History of botany

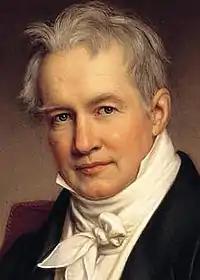

To sharpen the precision of description and classification, Joachim Jung (1587–1657) compiled a much-needed botanical terminology which has stood the test of time. English botanist John Ray (1623–1705) built on Jung's work to establish the most elaborate and insightful classification system of the day. His observations started with the local plants of Cambridge where he lived, with the ' (1860) which later expanded to his ', essentially the first British Flora. Although his ' (1682, 1688, 1704) provided a step towards a world Flora as he included more and more plants from his travels, first on the continent and then beyond. He extended Caesalpino's natural system with a more precise definition of the higher classification levels, deriving many modern families in the process, and asserted that all parts of plants were important in classification. He recognised that variation arises from both internal (genotypic) and external environmental (phenotypic) causes and that only the former was of taxonomic significance. He was also among the first experimental physiologists. The ' can be regarded as the first botanical synthesis and textbook for modern botany. According to botanical historian Alan Morton, Ray "influenced both the theory and the practice of botany more decisively than any other single person in the latter half of the seventeenth century". Ray's family system was later extended by Pierre Magnol (1638–1715) and Joseph de Tournefort (1656–1708), a student of Magnol, achieved notoriety for his botanical expeditions, his emphasis on floral characters in classification, and for reviving the idea of the genus as the basic unit of classification.